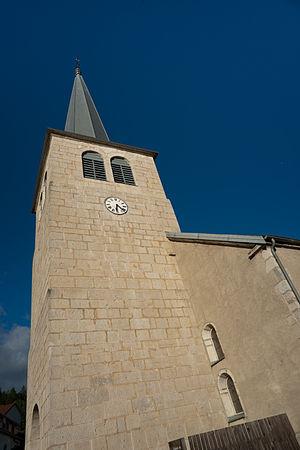
Église des Hôpitaux-Neufs, France.
Cet article recense les monuments historiques français classés en 1939.
Cet article recense les monuments historiques du Doubs, à l'exclusion de ceux de Besançon et Montbéliard qui font l'objet de deux articles séparés.
L’église Sainte-Catherine des Hôpitaux-Neufs est une église paroissiale située sur la commune des Hôpitaux-Neufs dans le département français du Doubs.